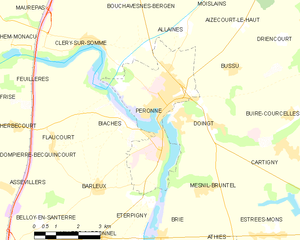
Carte des communes françaises Péronne